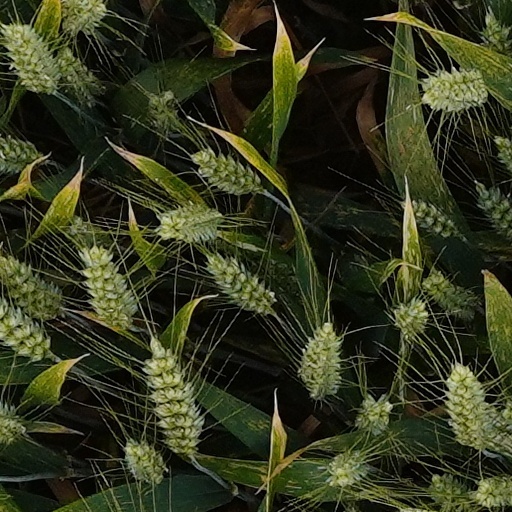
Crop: wheat